Justice and Development Party (Turkey)

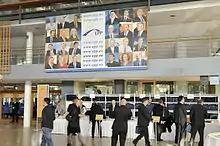
Picture of Erdogan among other leaders at the European People's Party Congress in 2009

In 2005, the party was granted observer membership in the European People's Party (EPP).